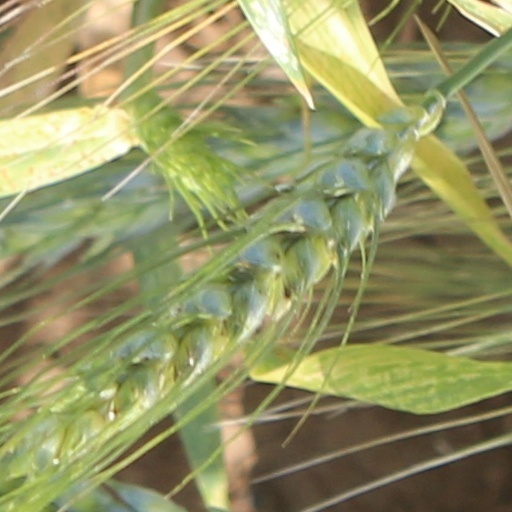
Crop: wheat